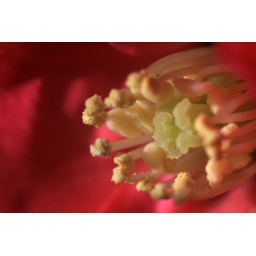
A lovely red flower near my workplace with some nice yellow and green tendrils inside.